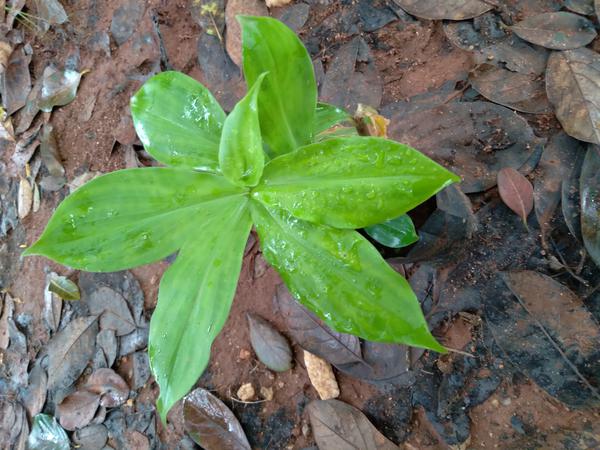
Plant: Insulin